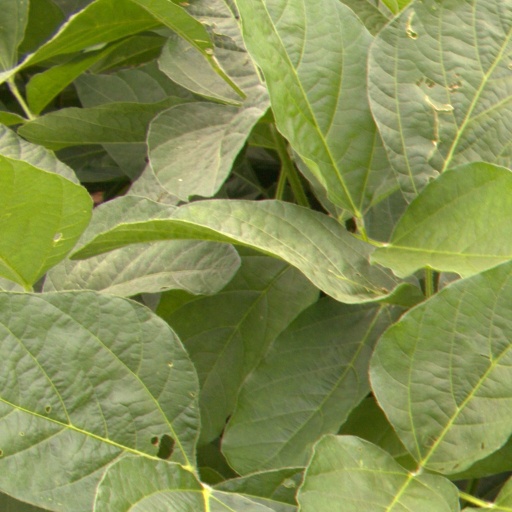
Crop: soybean